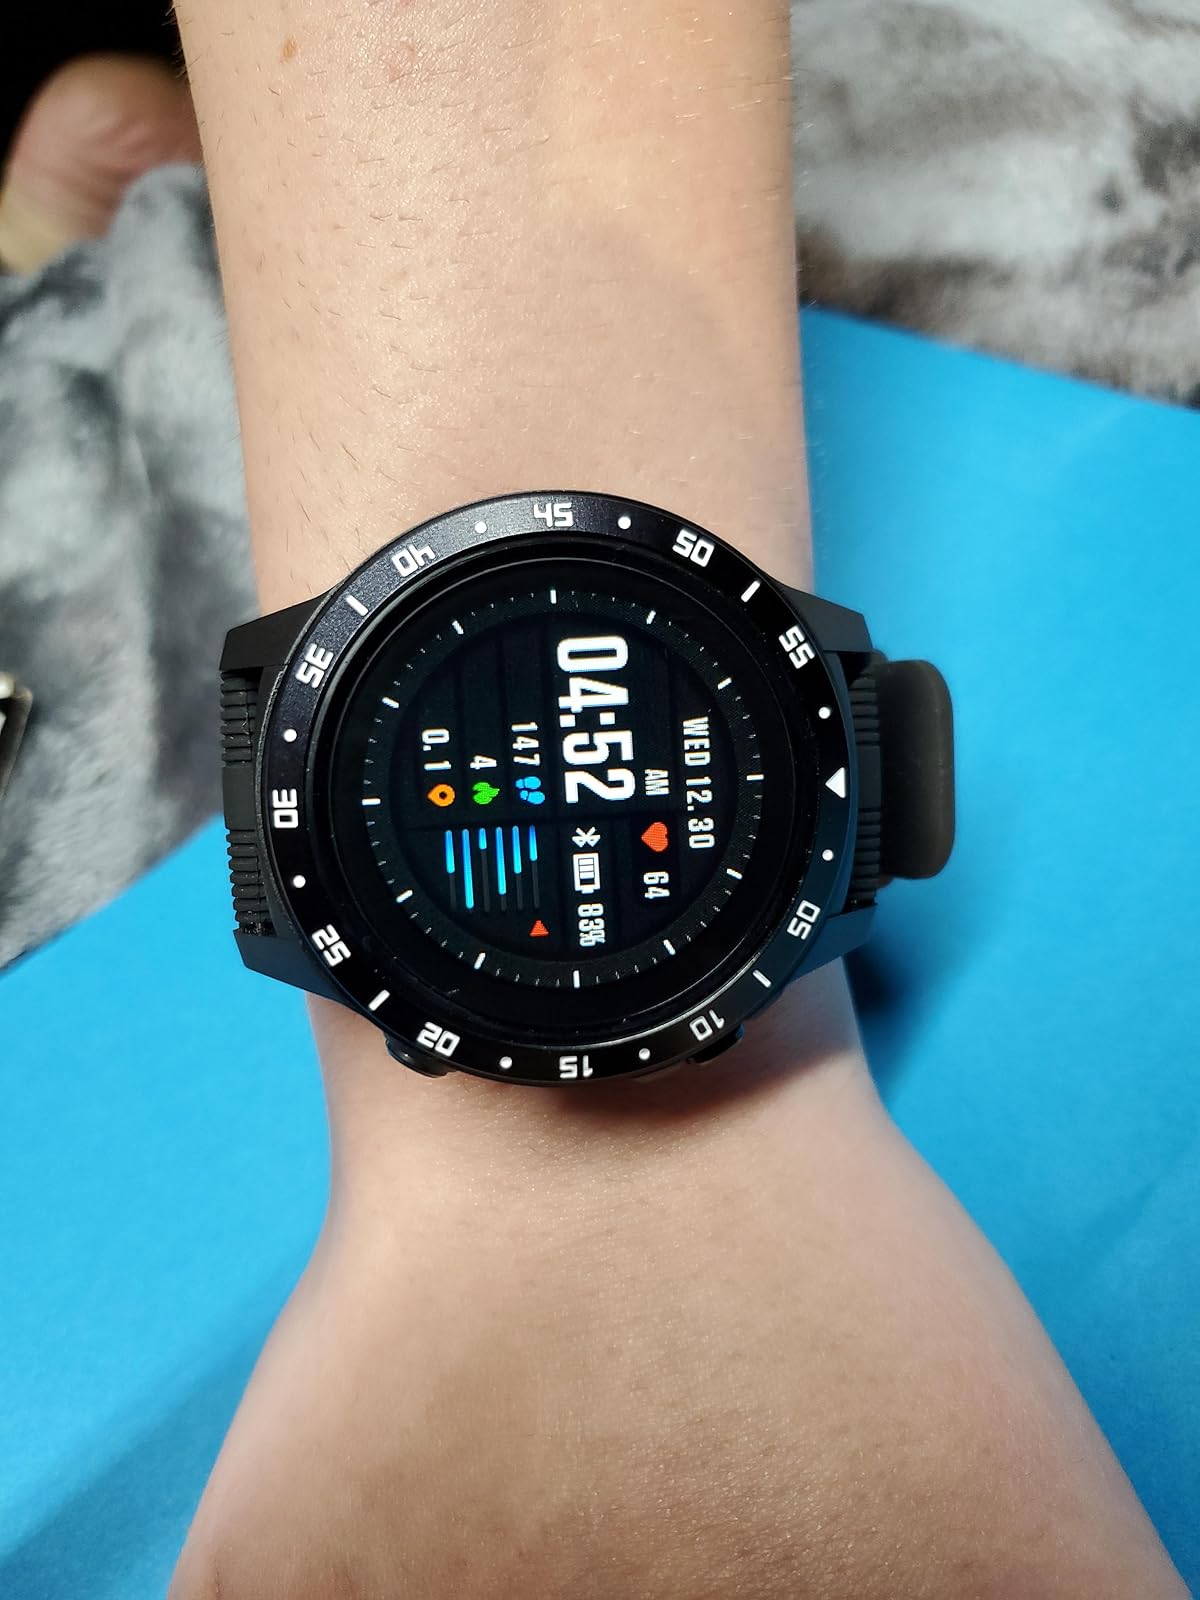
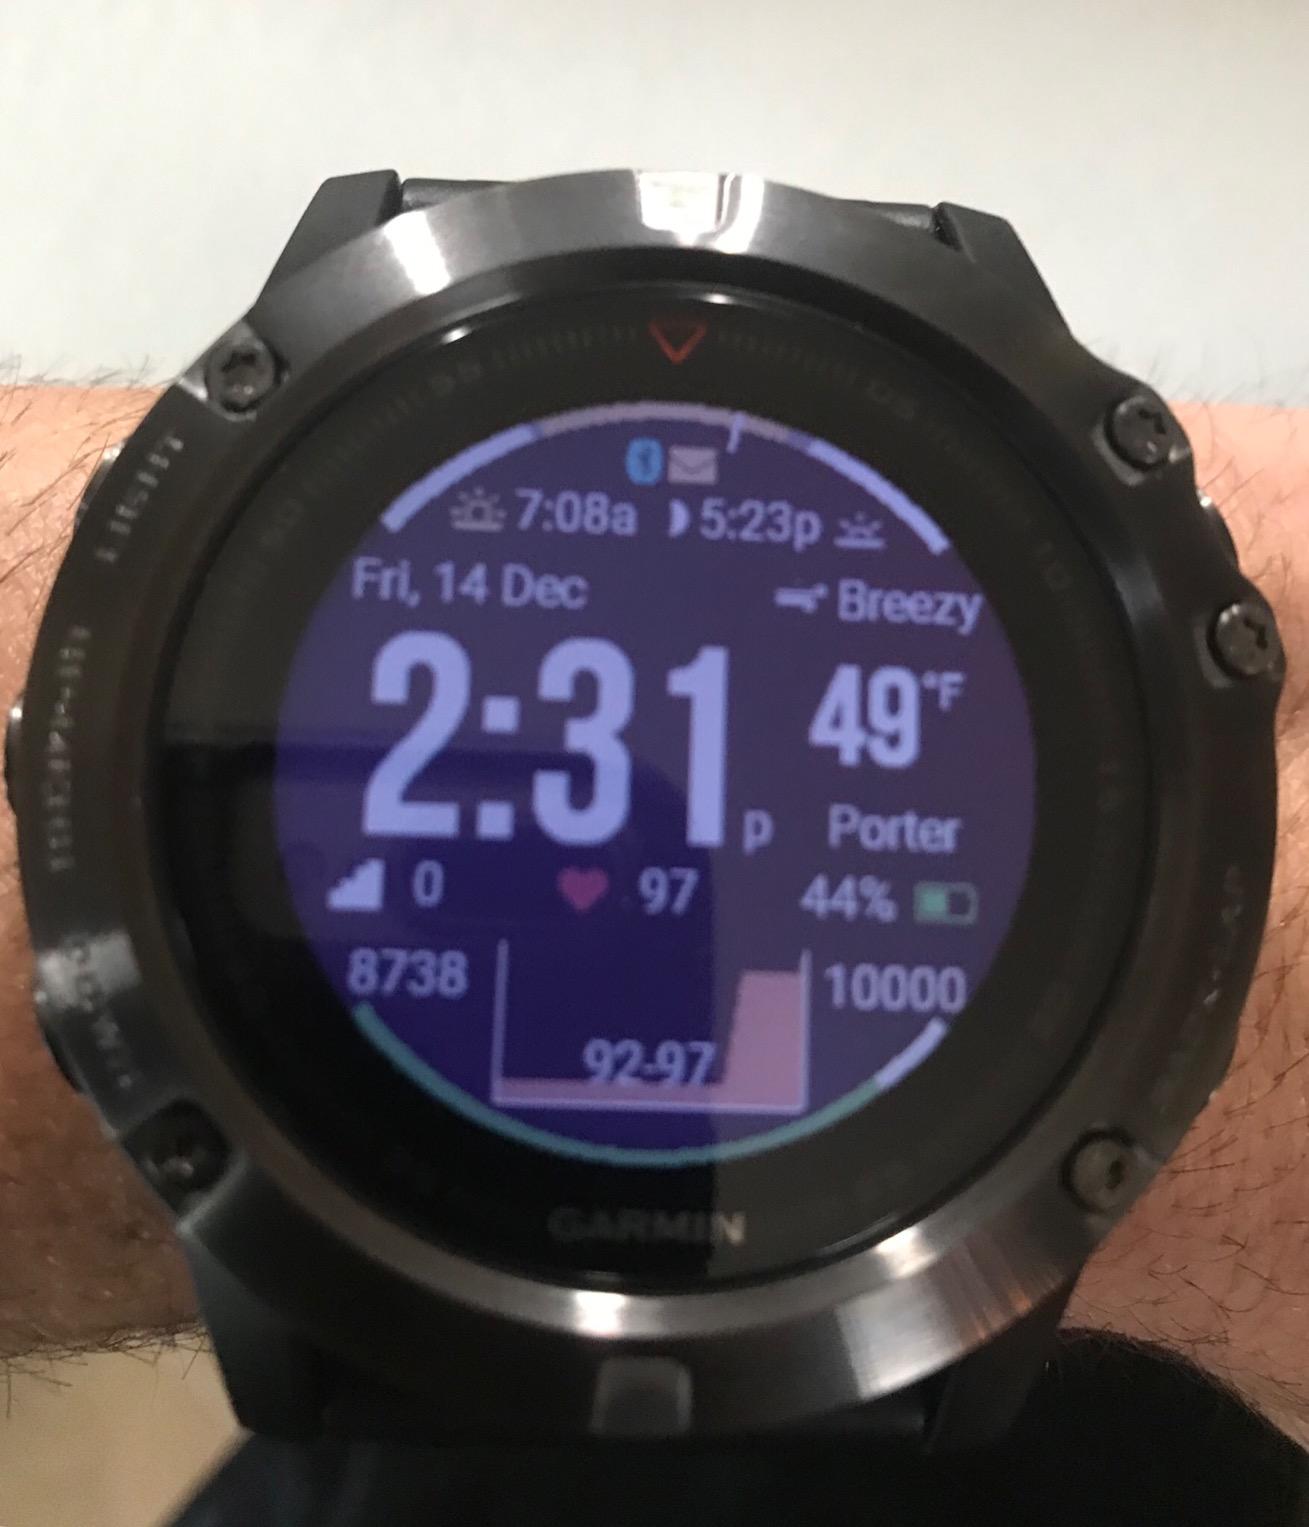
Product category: smartwatch
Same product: no